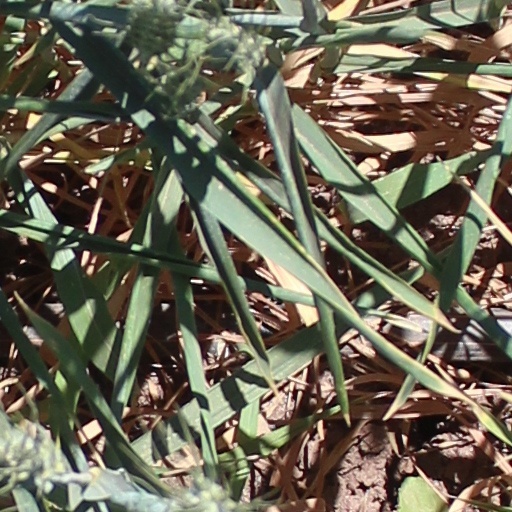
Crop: wheat